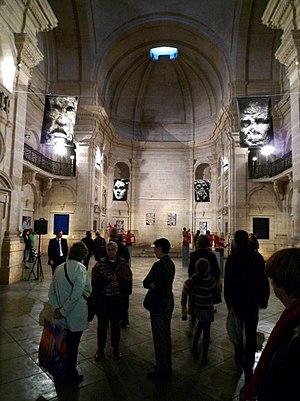
Exposition Regard'Elles à la Chapelle des jésuites de Nîmes - Marie-Christine Schrijen octobre-novembre 2011
Marie-Christine Schrijen, née à Etterbeek en 1941, est une photographe de nationalité hollandaise puis française installée à Poulx. « Ses photographies argentiques en noir et blanc, tirées par ses soins, lui permettent d'obtenir des effets très personnels relevant du fantastique ».